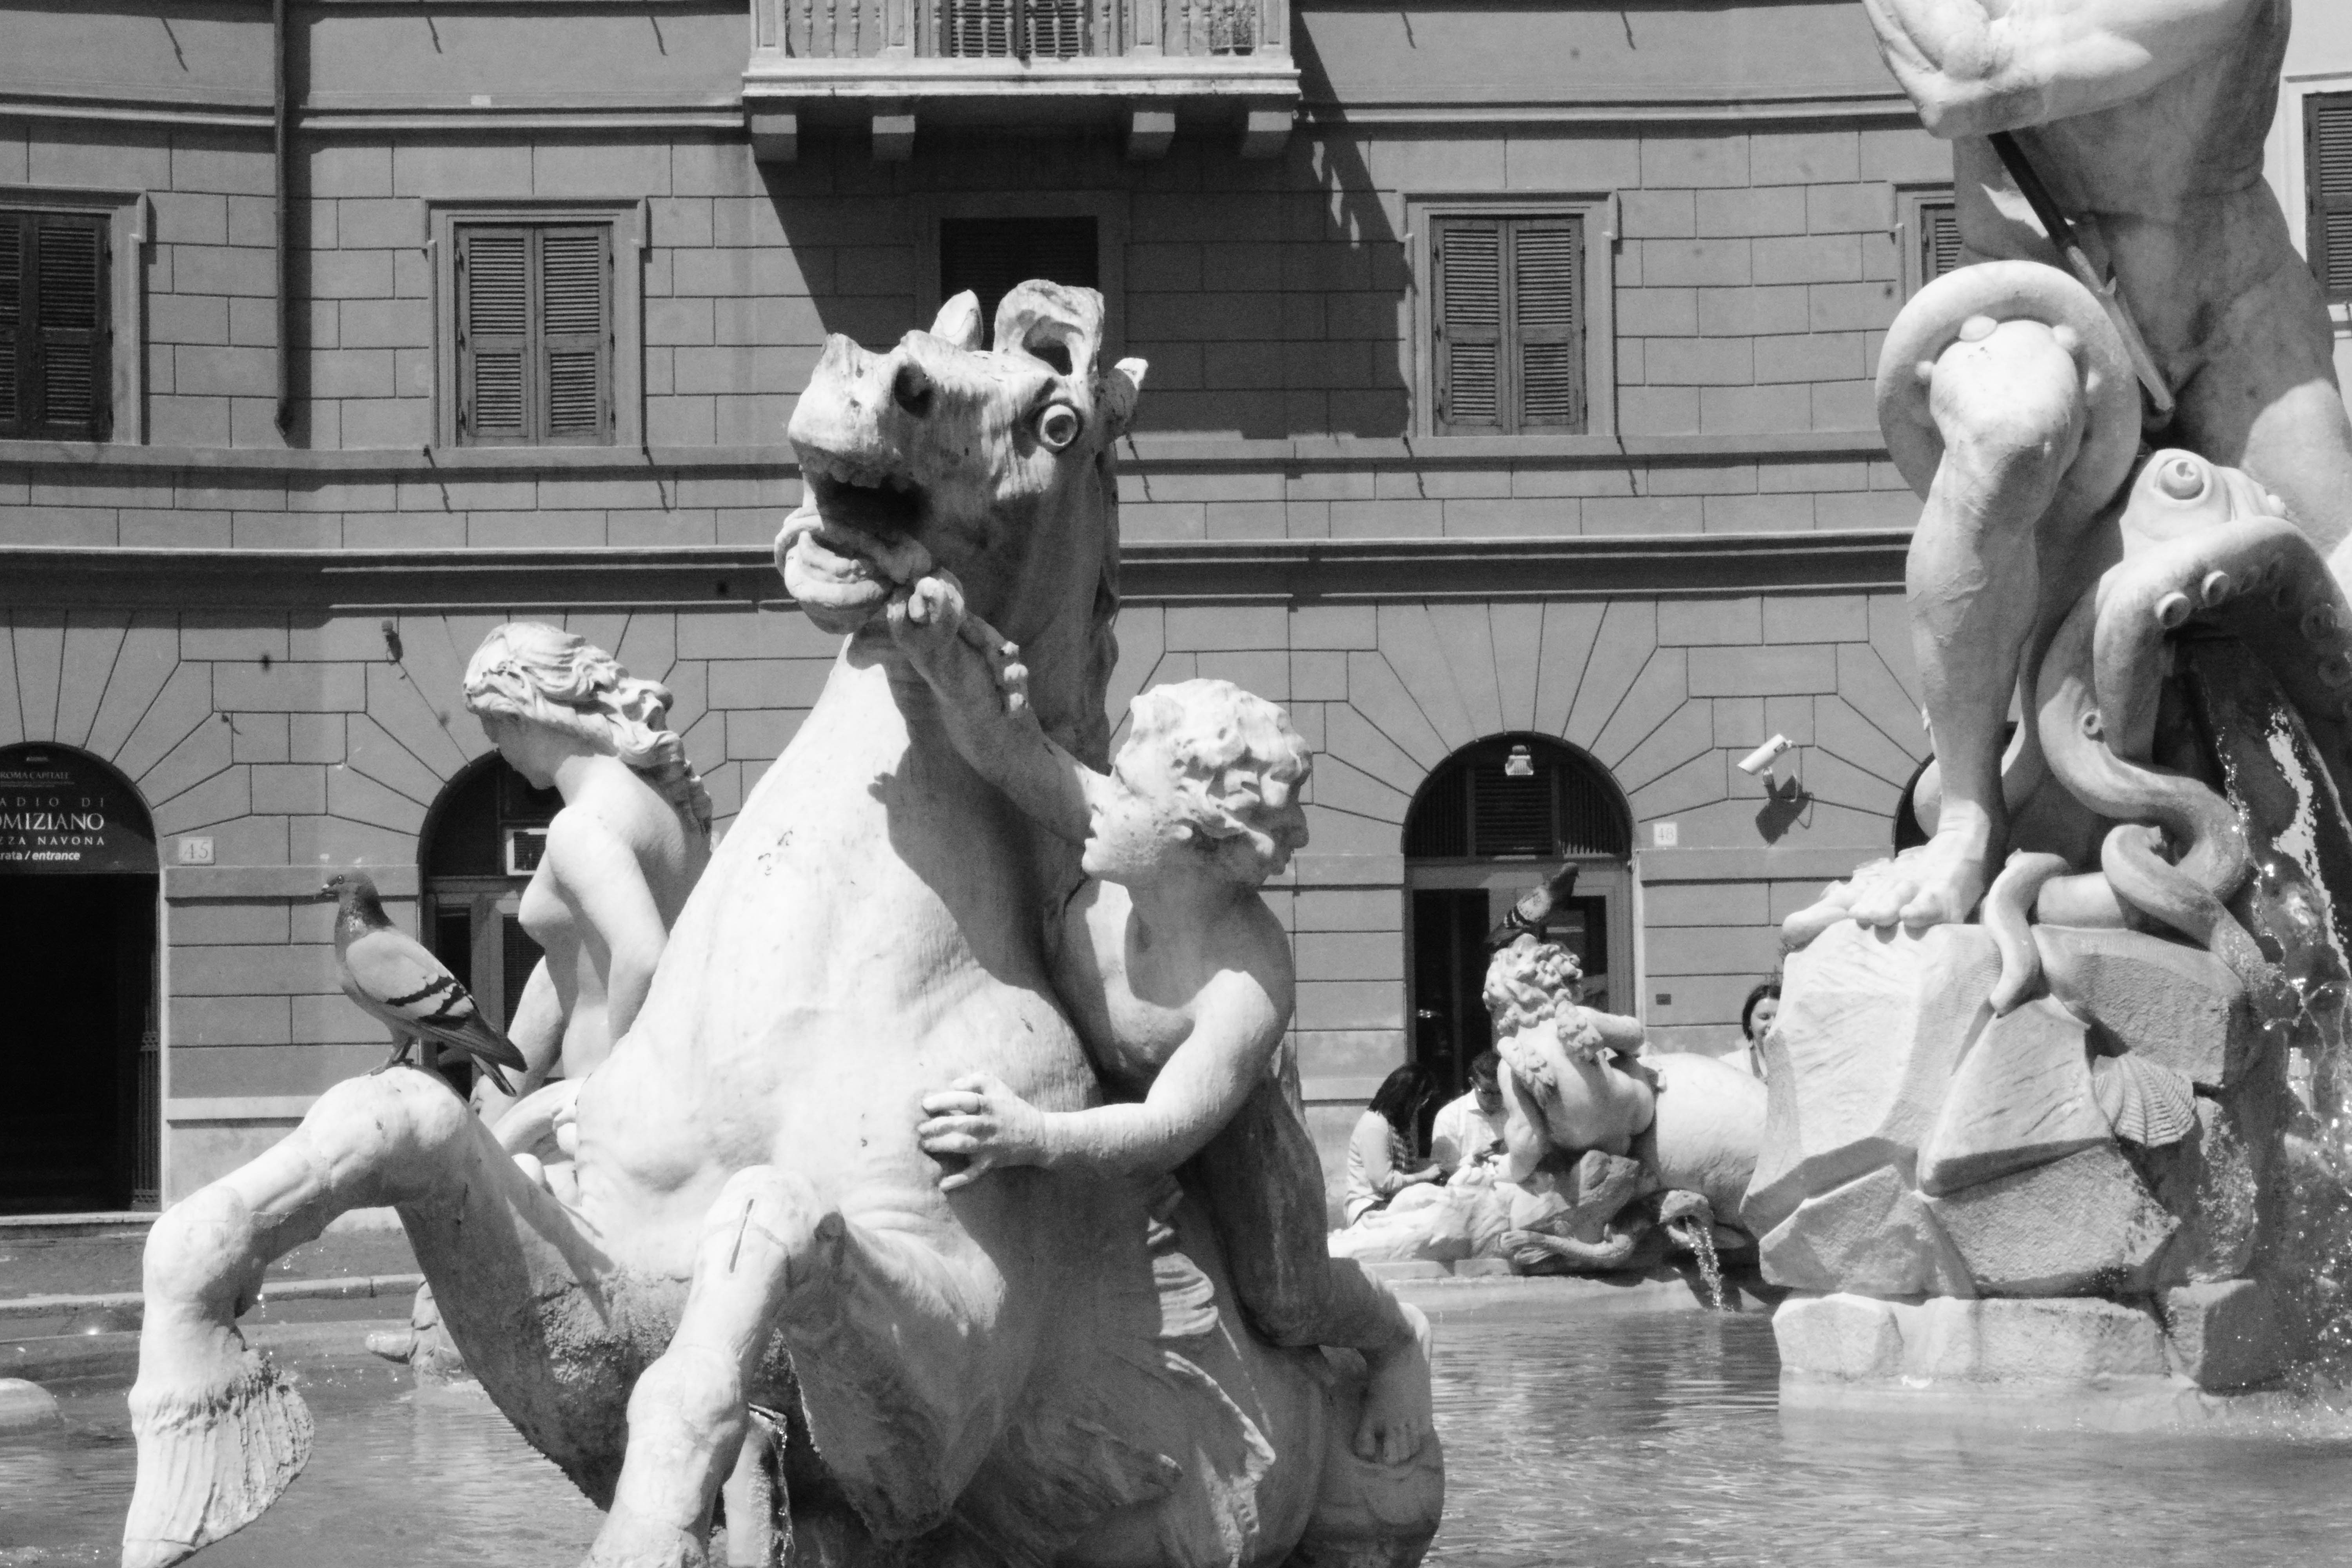
black and white, people, dance, monochrome, performance art, sports, photograph, monochrome photography